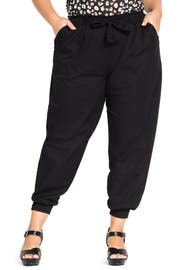
soft cotton joggers are styled with a defining waist tie and handy pocket for relaxed charm